Halifax Explosion

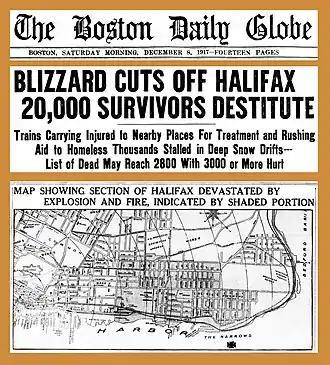
The explosion devastated a large portion of Halifax (shown) and part of Dartmouth (off bottom of map).

Dartmouth lies on the east shore of Halifax Harbour, and Halifax is on the west shore. By 1917, "Halifax's inner harbour had become a principal assembly point for merchant convoys leaving for Britain and France." Halifax and Dartmouth had thrived during times of war; the harbour was one of the British Royal Navy's most important bases in North America, a centre for wartime trade, and a home to privateers who harried the British Empire's enemies during the American Revolution, the Napoleonic Wars, and the War of 1812.